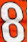
Number: 8